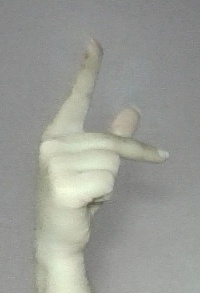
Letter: dha